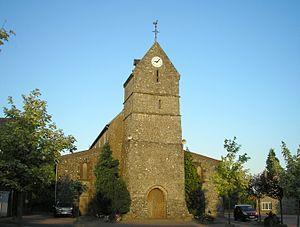
La Sauvagère (Normandie, France). L'église Saint-Pierre et Saint-Paul.
Les Monts d'Andaine est, depuis le 1ᵉʳ janvier 2016, une commune nouvelle française située dans le département de l’Orne en région Normandie, peuplée de 1 779 habitants. Elle est née de la fusion de deux communes, sous le régime juridique des communes nouvelles. Les communes de Saint-Maurice-du-Désert et La Sauvagère deviennent des communes déléguées.
La Sauvagère est une ancienne commune française, située dans le département de l'Orne en région Normandie, devenue le 1ᵉʳ janvier 2016 une commune déléguée au sein de la commune nouvelle des Monts d'Andaine.